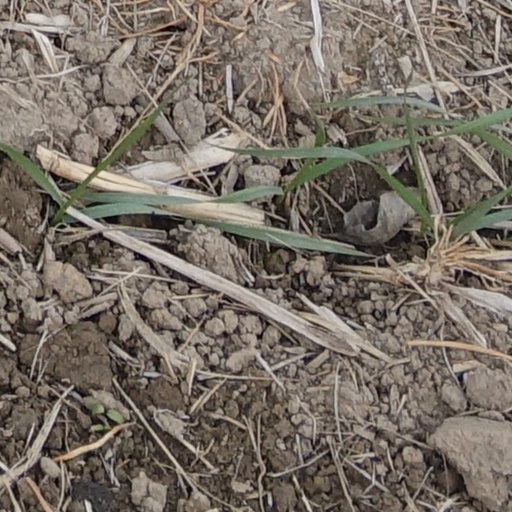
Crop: wheat